Aap Ke Saath

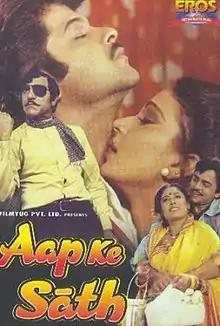

Aap Ke Saath is a 1986 Hindi-language film produced and directed by J. Om Prakash, starring Anil Kapoor, Vinod Mehra, Smita Patil, Rati Agnihotri, Utpal Dutt, and Amrish Puri.